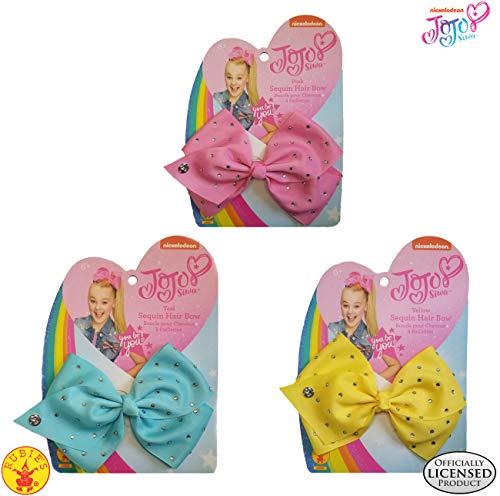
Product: JoJo Siwa Three Bow Bundle (Amazon Exclusive)
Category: Clothing, Shoes & Jewelry | Costumes & Accessories | Kids & Baby | Girls
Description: OFFICIALLY LICENSED JoJo Siwa hair bows, look for Nickelodeon trademark on label to help assure you've received authentic safety-tested items.
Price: $22.99